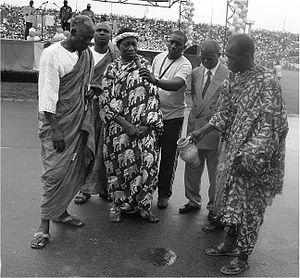
Le chef traditionnel de Bouaké et ses notables effectuant des libations à la cérémonie de la flamme de la paix à Bouaké (Centre de la Côte d'Ivoire)
Bouaké, appelée Gbékékro jusqu'en 1900, est une ville du centre de la Côte d'Ivoire, située à 350 km environ d'Abidjan. Chef-lieu du département homonyme et de la région du Gbêkê, avec une population d'environ 542 000 habitants, et environ 1,5 million d'habitants en comptant toutes les localités agglomérées qui y sont rattachées, c'est la deuxième ville la plus peuplée du pays après Abidjan. Appelée capitale des populations d'ethnie baoulé, Bouaké était restée, de 2002 à l’élection présidentielle de fin 2010, sous contrôle des Forces armées des forces nouvelles, et était devenue la capitale de la rébellion.